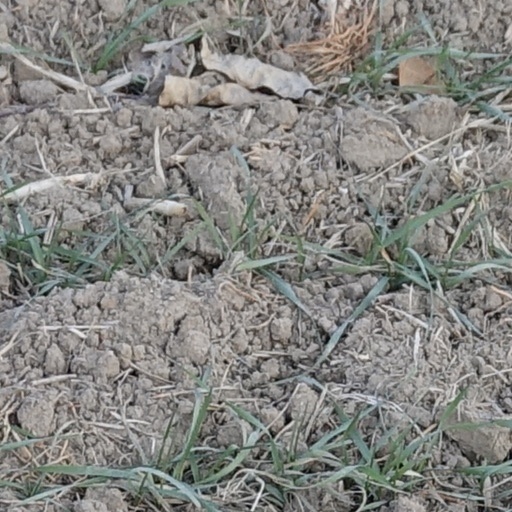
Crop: wheat